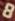
Number: 8